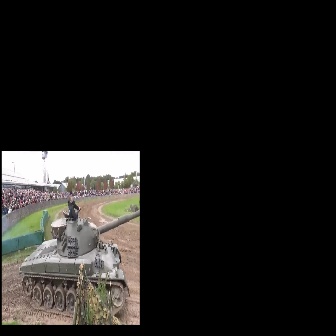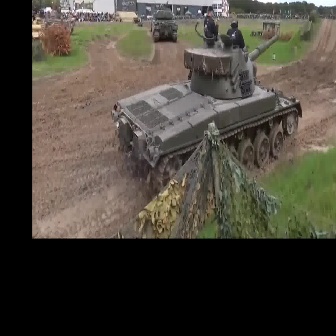
  Please identify the target specified by the bounding box [18,199,139,320] in the first image and locate it in the second image. Return the coordinates in [x_min,y_min,x_max,y_max] format.
Answer: [110,20,301,212]